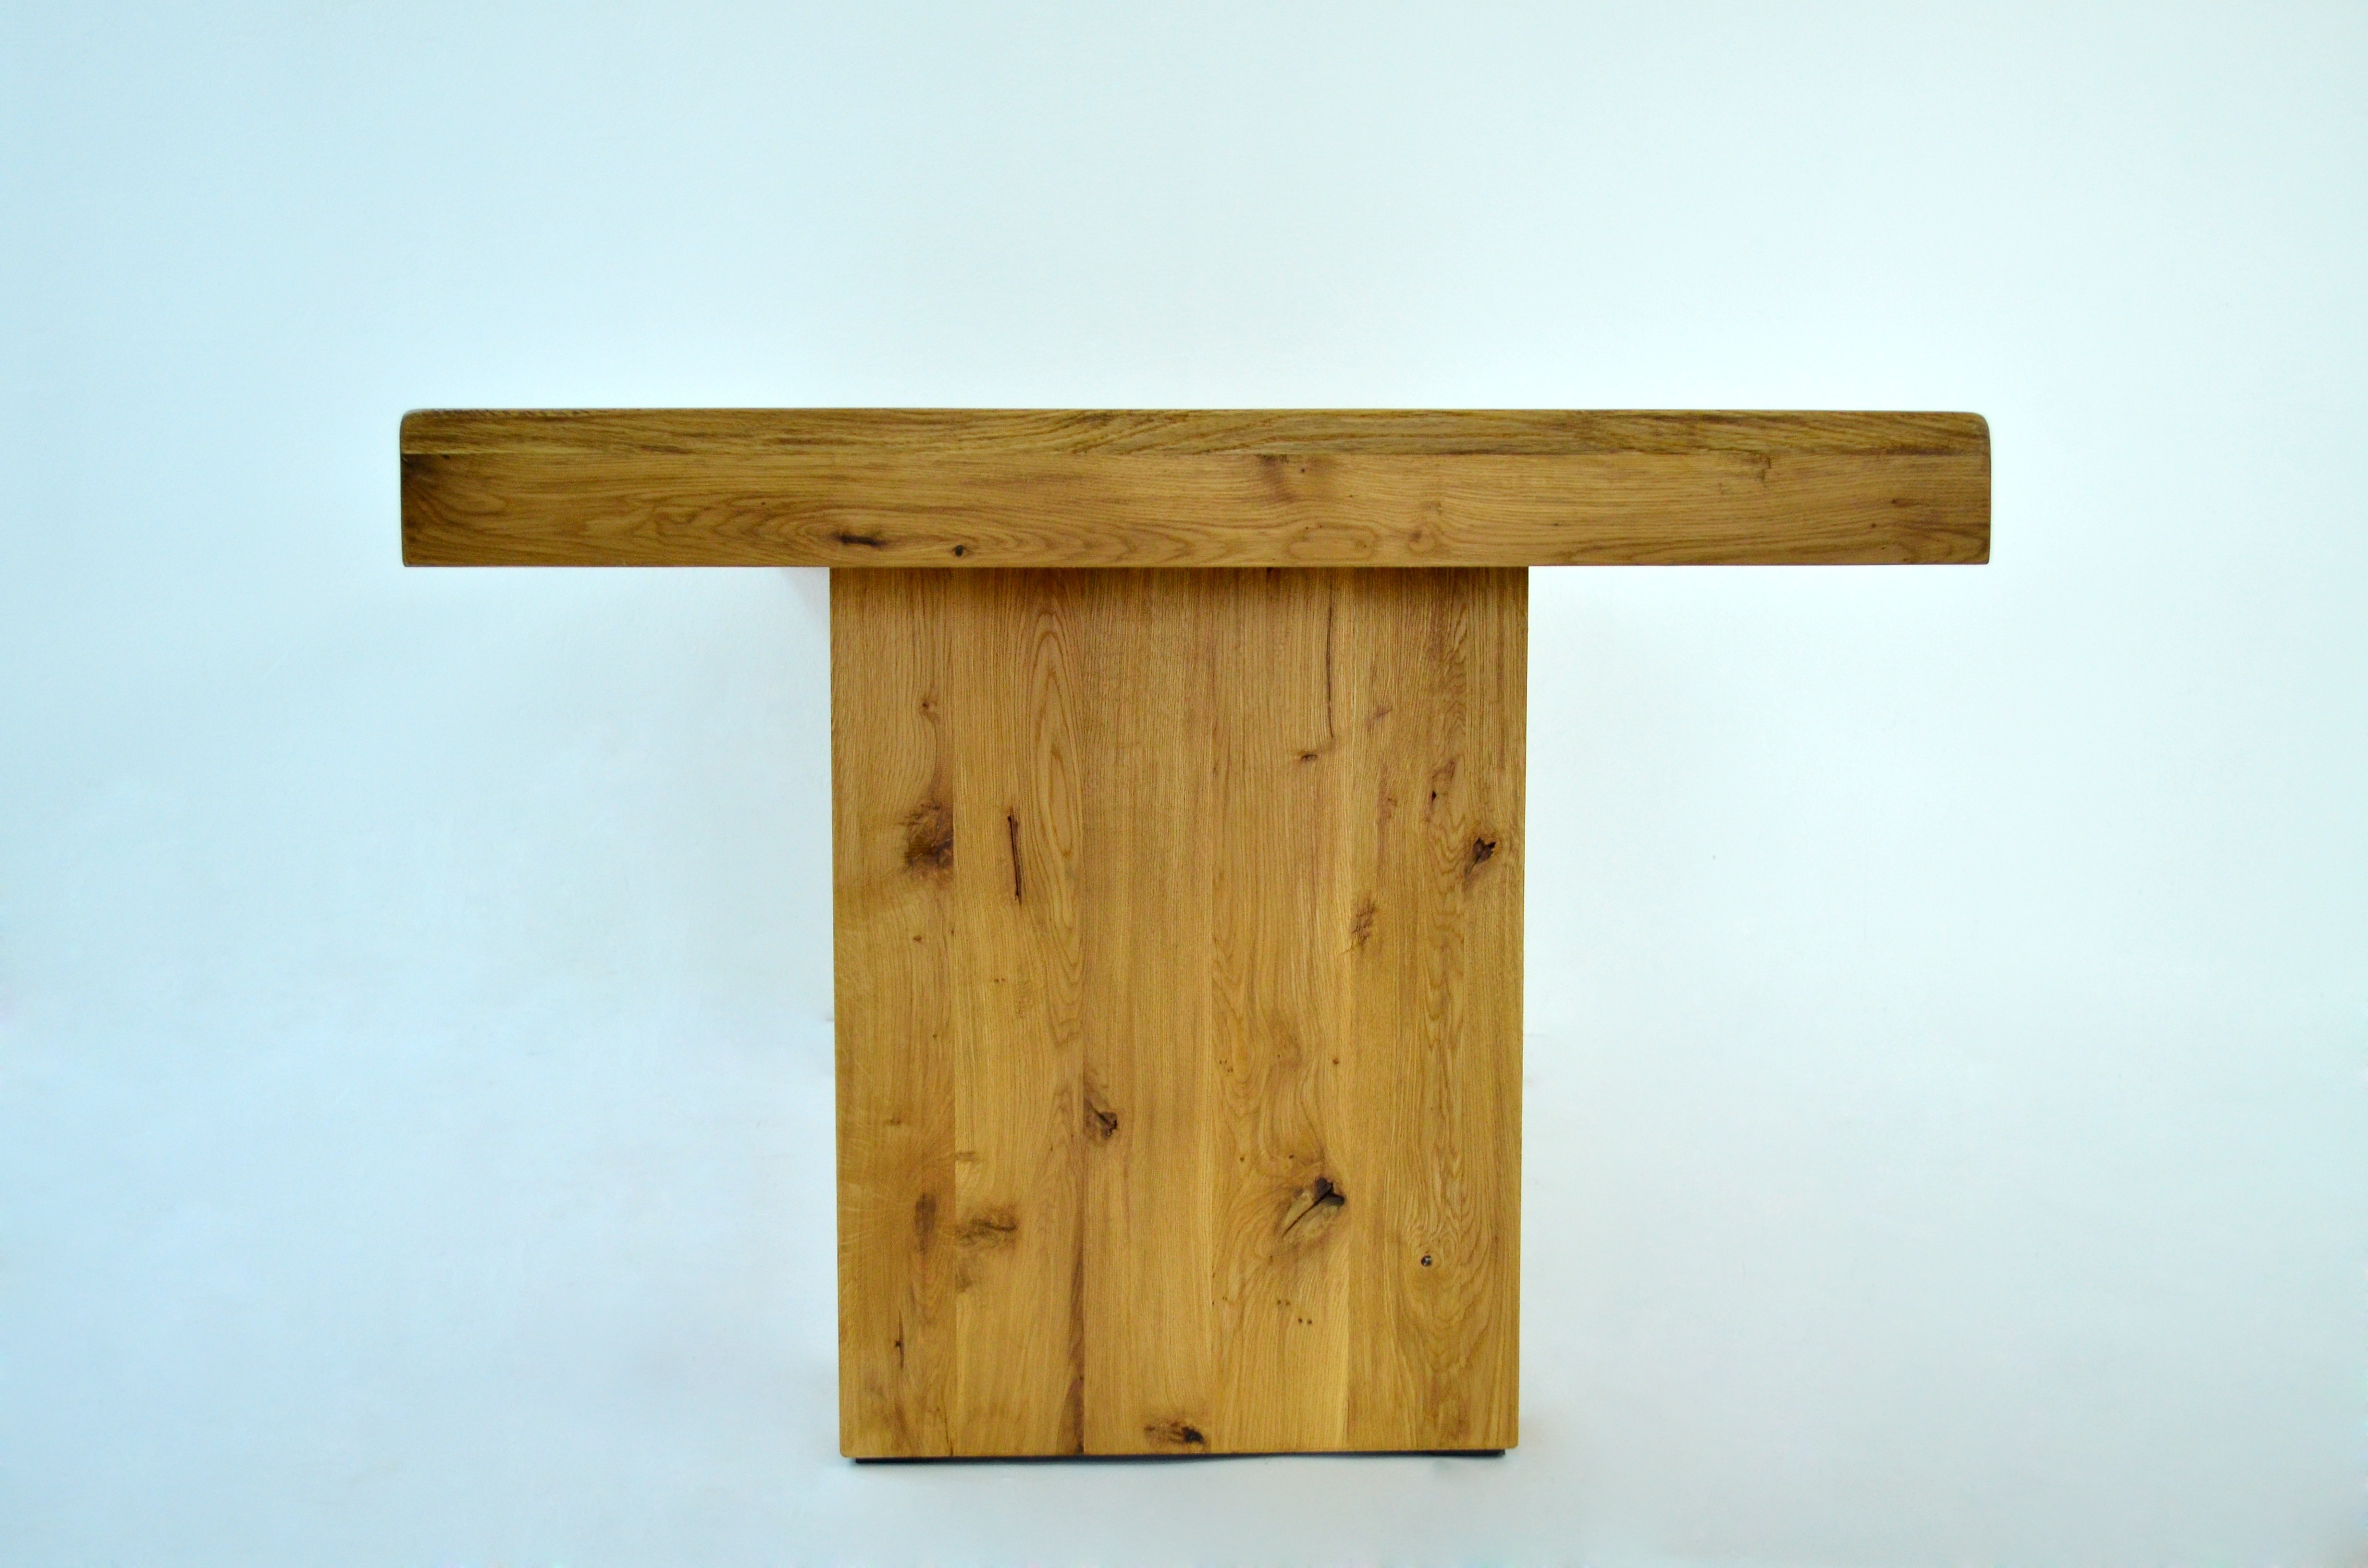
table, wood, number, shelf, furniture, oak, solid